List of mobile network operators in Europe

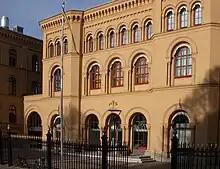
Headquarters of Swedish Post and Telecom Authority

Sweden has 14.3 million subscribers in total, approximately 140% penetration rate (2020). The country's telcom regulator is Swedish Post and Telecom Authority.